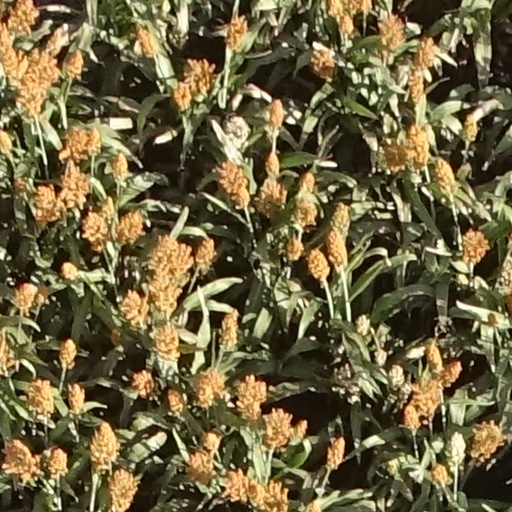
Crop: sorghum